Grapeland (Wardtown, Virginia)

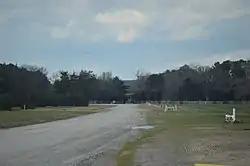
Driveway view

Grapeland is a historic plantation home located near Wardtown, Northampton County, Virginia. It was built about 1825, and is a two-story, three-bay, gable-roofed, Federal style brick house. It has a one-story, brick wing added in the mid-19th century. Also on the property are the contributing four-bay, frame kitchen building with a central chimney and an early 19th-century frame stable.